Baseball PEI

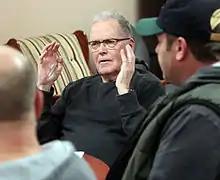
President of Baseball PEI, Don LeClair

Baseball PEI has a Board of Directors that makes rules, policies and procedures concerning the managing of affairs, discipline, and operation of Baseball PEI teams, associations and competitions. The Board of Directors of Baseball PEI is as follows: